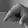
ASL letter: Q